Bally (fashion house)

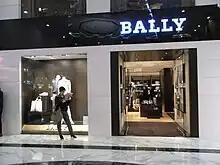
Bally store in Hong Kong

As of 2024, Bally's retail network included 320 boutiques, with 500 multi-brand points of sale spanning 66 countries.